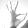
ASL letter: F